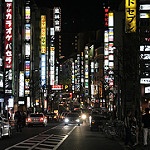
Label: street